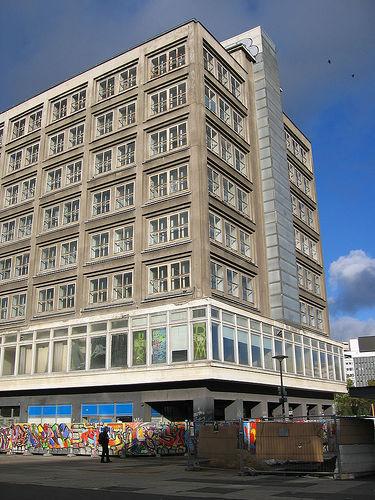
Weather: sun or clear